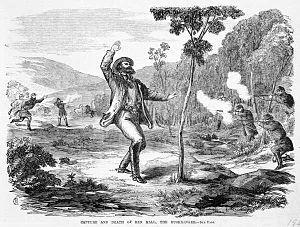
Streets of Forbes est une chanson traditionnelle australienne. Elle a pour thème la mort du bushranger Ben Hall.